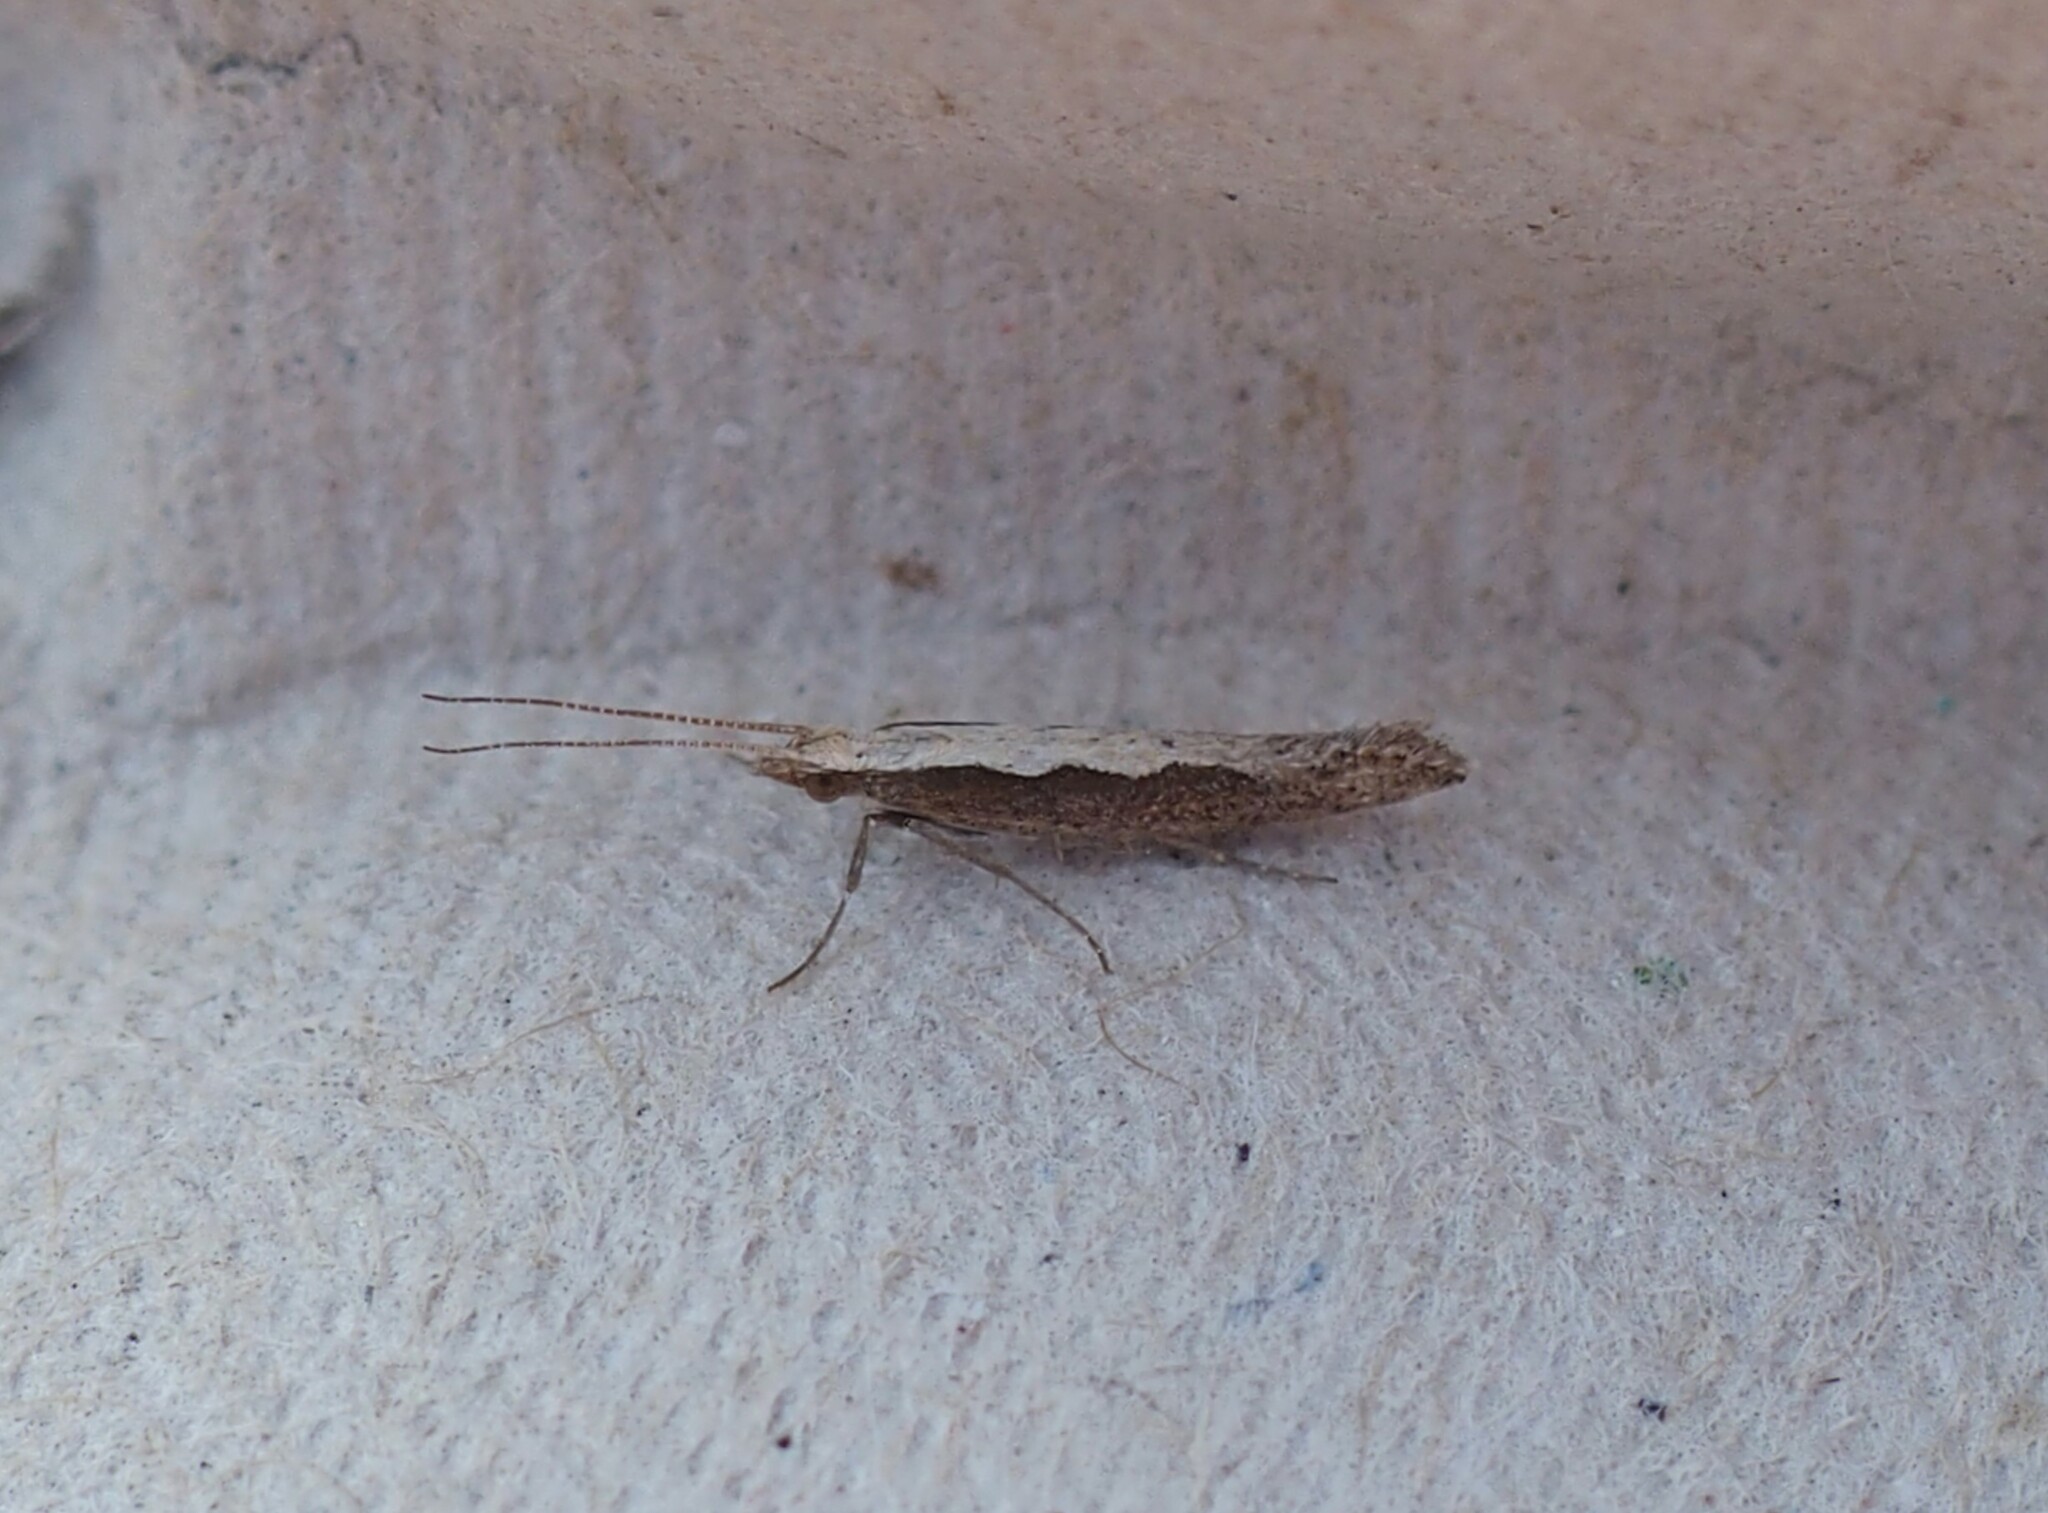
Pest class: diamondback_moth